Narita Express

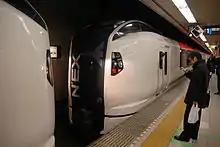
Two E259 series trainsets dividing at Tokyo Station, February 2011

"Narita Express" trains serve various stations in the Greater Tokyo Area. Trains are formed of dedicated E259 series 6-car EMU sets, with all trains passing through Tokyo Station, where services are coupled or uncoupled. Usually, a train from is coupled with a train from to form one train set for the remainder of the journey to Narita Airport (via the Sōbu Main Line and Narita Line). On the return journey, the reverse is true.